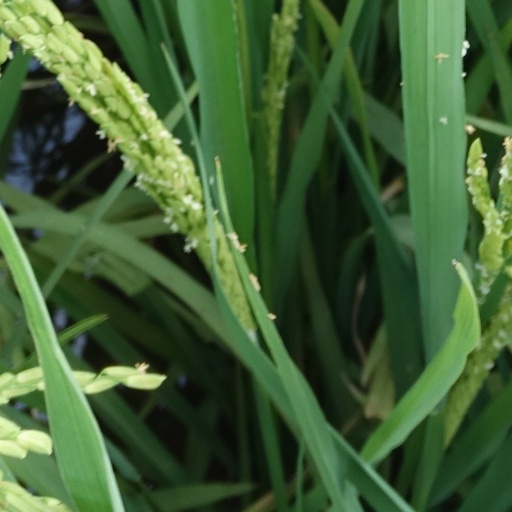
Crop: rice